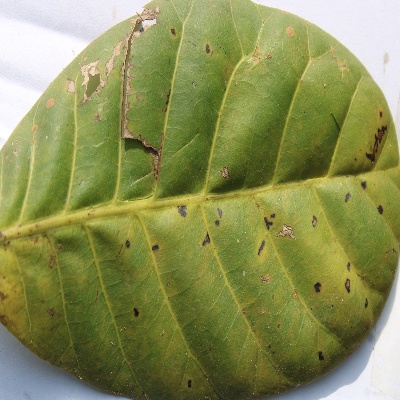
Crop: Cashew
Condition: anthracnose